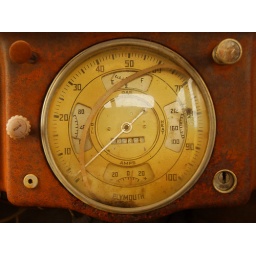
This speedometer was spotted inside an ancient rusting Plymouth on a side street in Shaniko, Oregon.